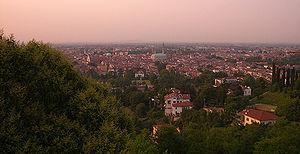
La région de la Vénétie est une région du nord-est de l’Italie. Elle compte environ 5 millions d'habitants, étant la cinquième région la plus peuplée du pays, sur un territoire de 18 391 km². Sa capitale est Venise.